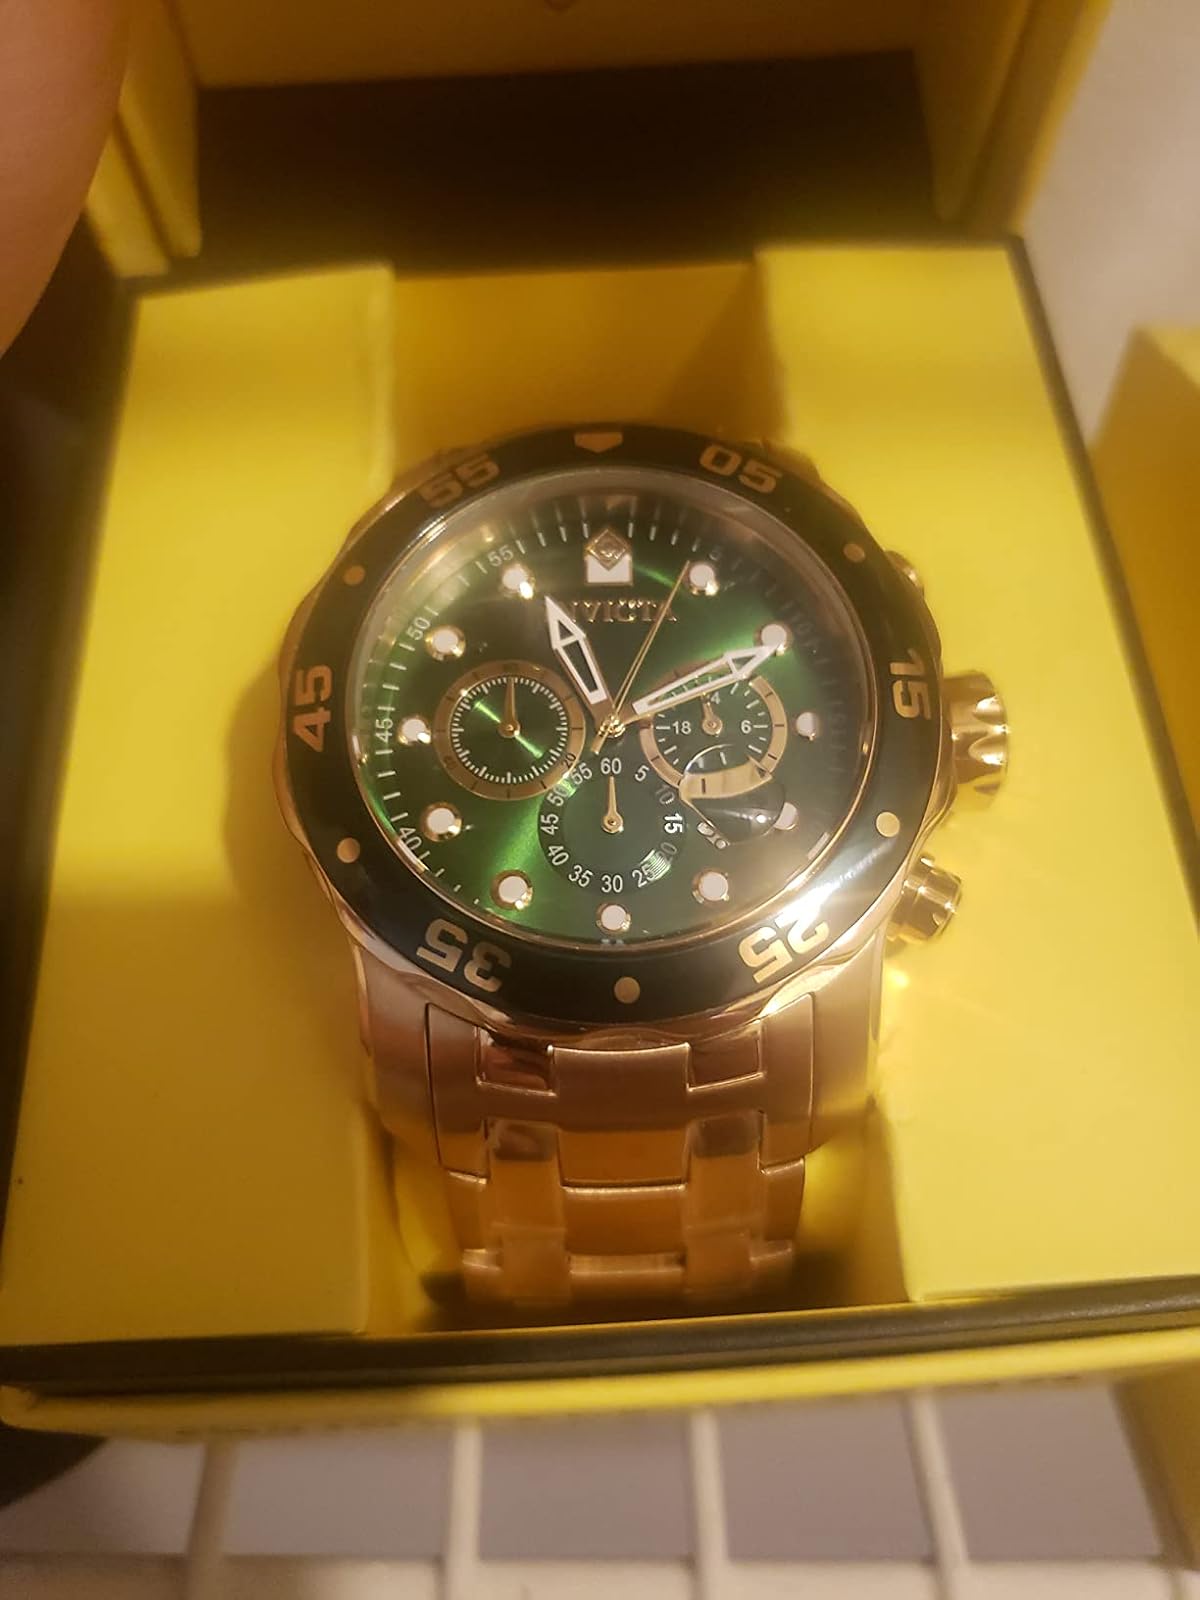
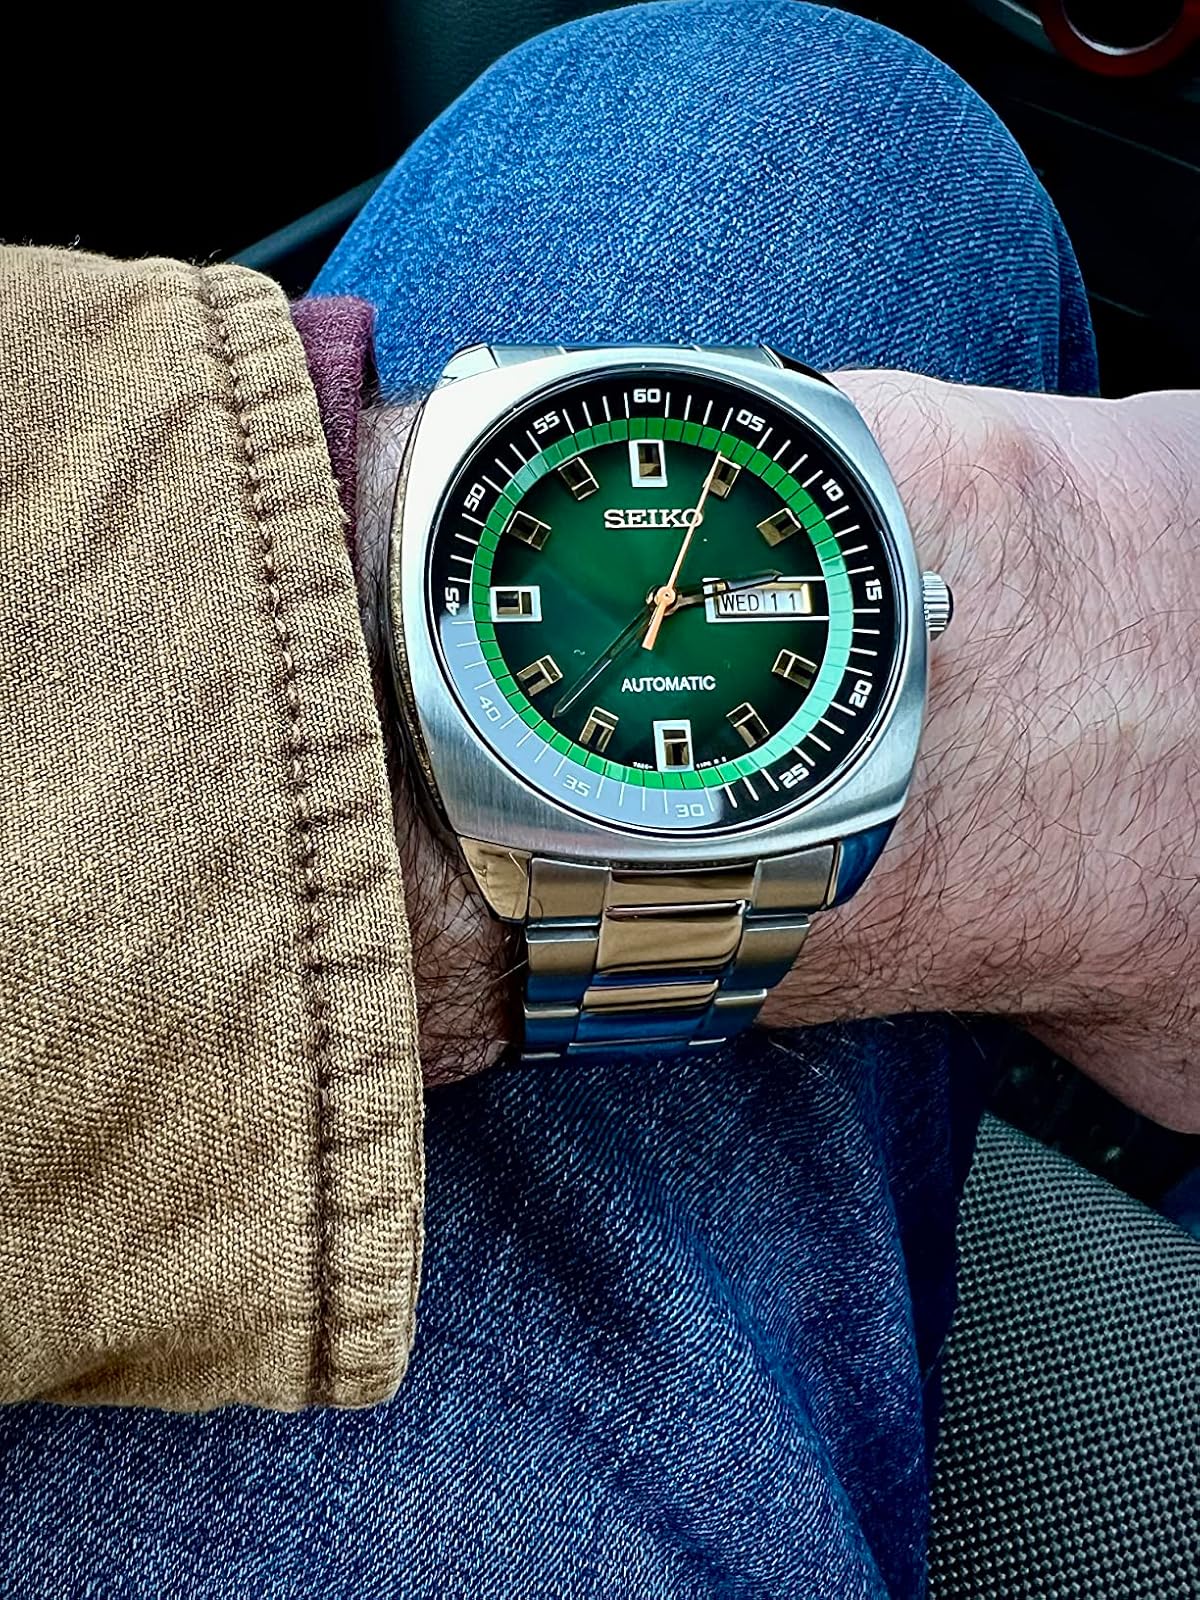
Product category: accessories_watch
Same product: no